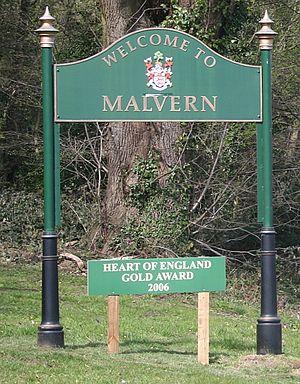
Malvern est une paroisse civile et une station thermale du comté de Worcestershire en Angleterre.